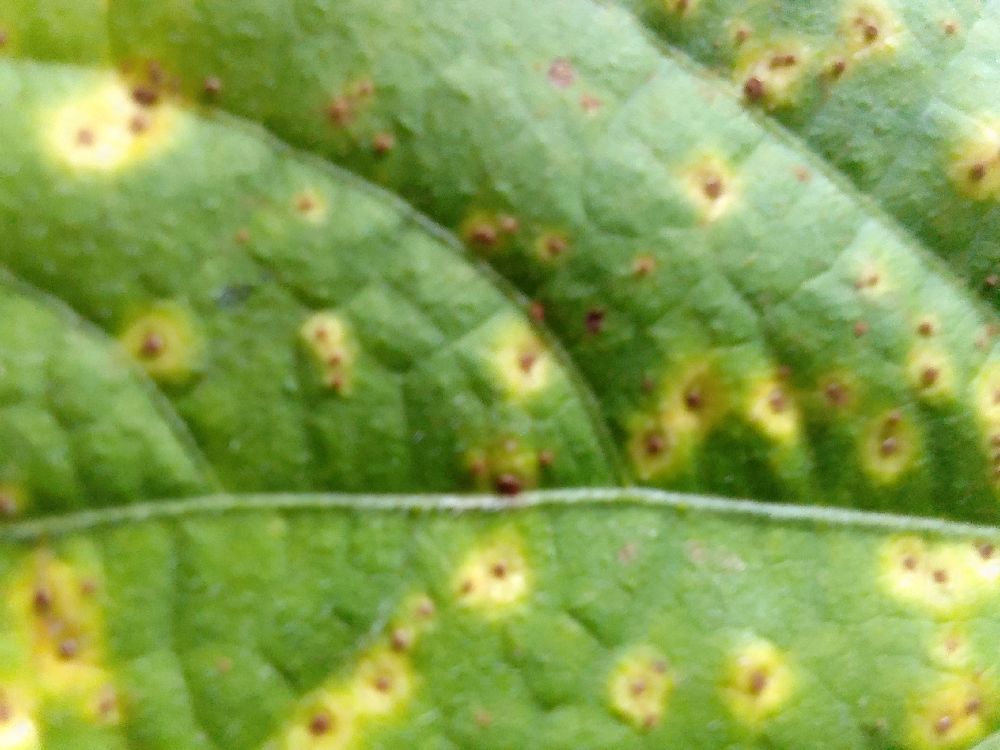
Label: rust